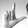
ASL letter: L